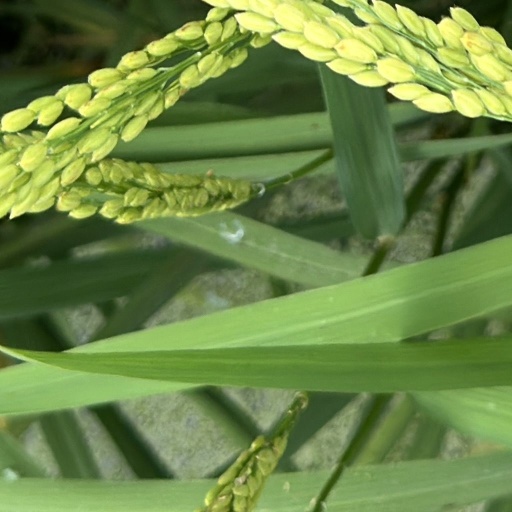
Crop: rice